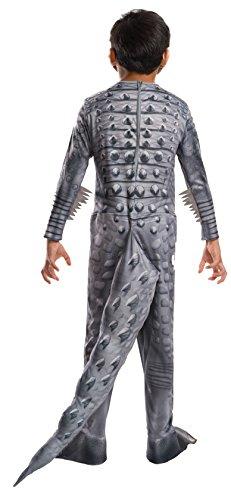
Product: Rubie's Jurassic World Indominus Rex Child Costume, Medium
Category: Toys & Games | Dress Up & Pretend Play | Costumes
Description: Great Condition.
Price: $23.91
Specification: ProductDimensions:12x10x2inches|ItemWeight:4ounces|ShippingWeight:11.2ounces(Viewshippingratesandpolicies)|DomesticShipping:ItemcanbeshippedwithinU.S.|InternationalShipping:Thisitemisnoteligibleforinternationalshipping.LearnMore|ASIN:B00SL133AO|Itemmodelnumber:610816_M|Manufacturerrecommendedage:5-7years